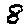
Label: 8